Question: Please indicate a possible affordance area of golf_clubs that can be used for holding
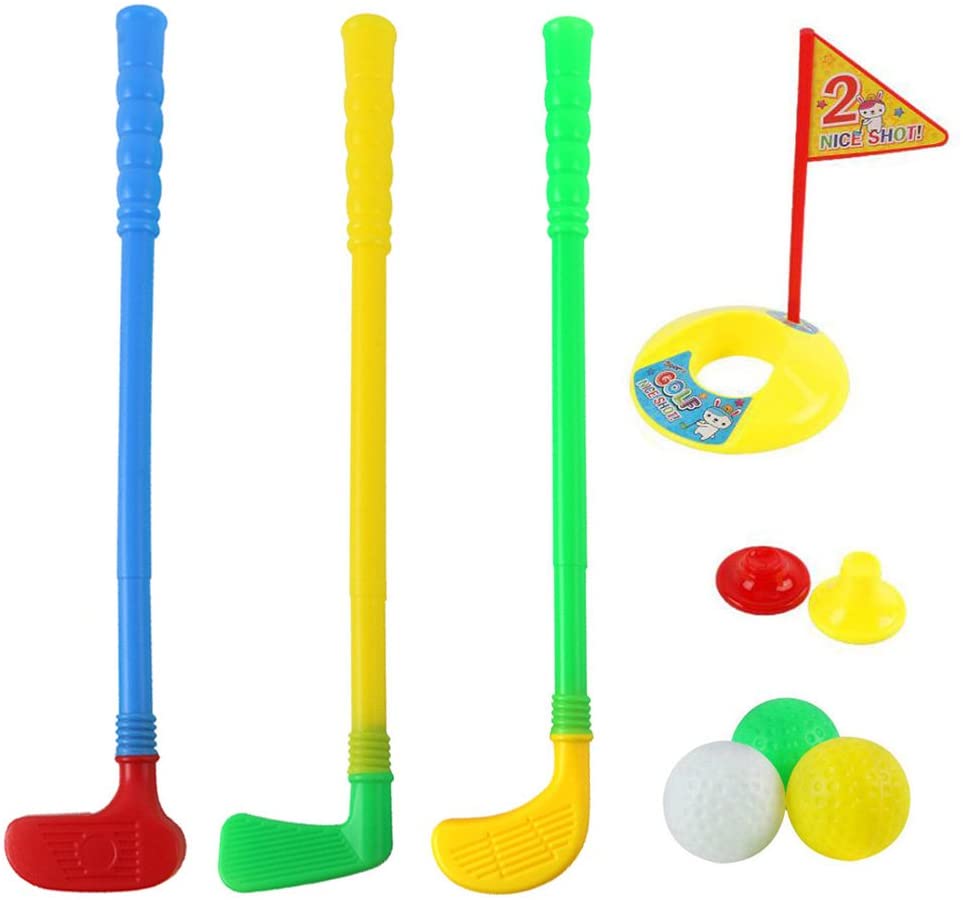
Answer: [112.825, 6.777, 172.464, 363.253]